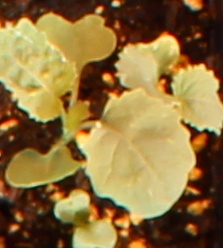
Label: Canola